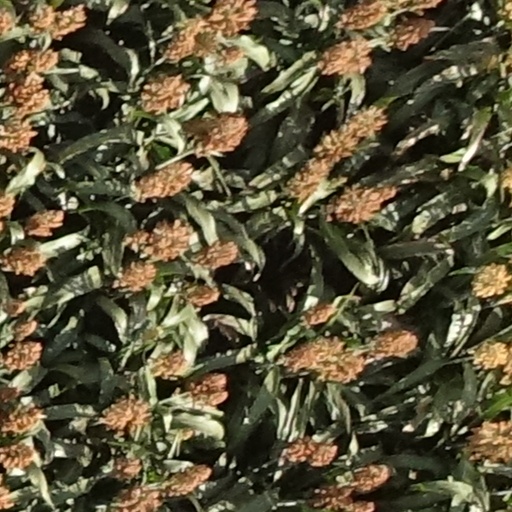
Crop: sorghum